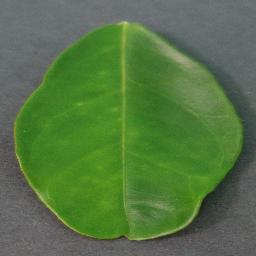
Label: Orange___Haunglongbing_(Citrus_greening)